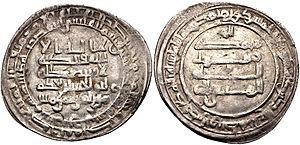
Abû Ishâq “Al-Muttaqî llâh” Ibrâhîm ben Ja`far al-Muqtadir, surnommé Al-Muttaqî,
Cette liste présente les dirigeants de la Perse et de l'Iran.